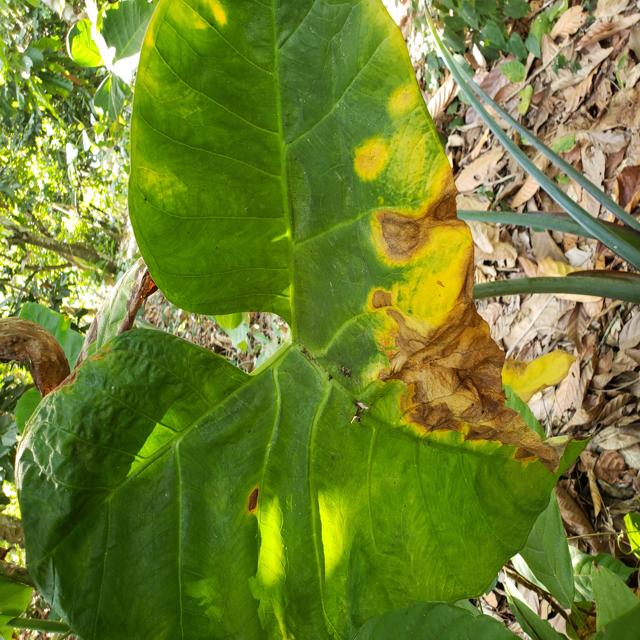
Label: Mid_Blight